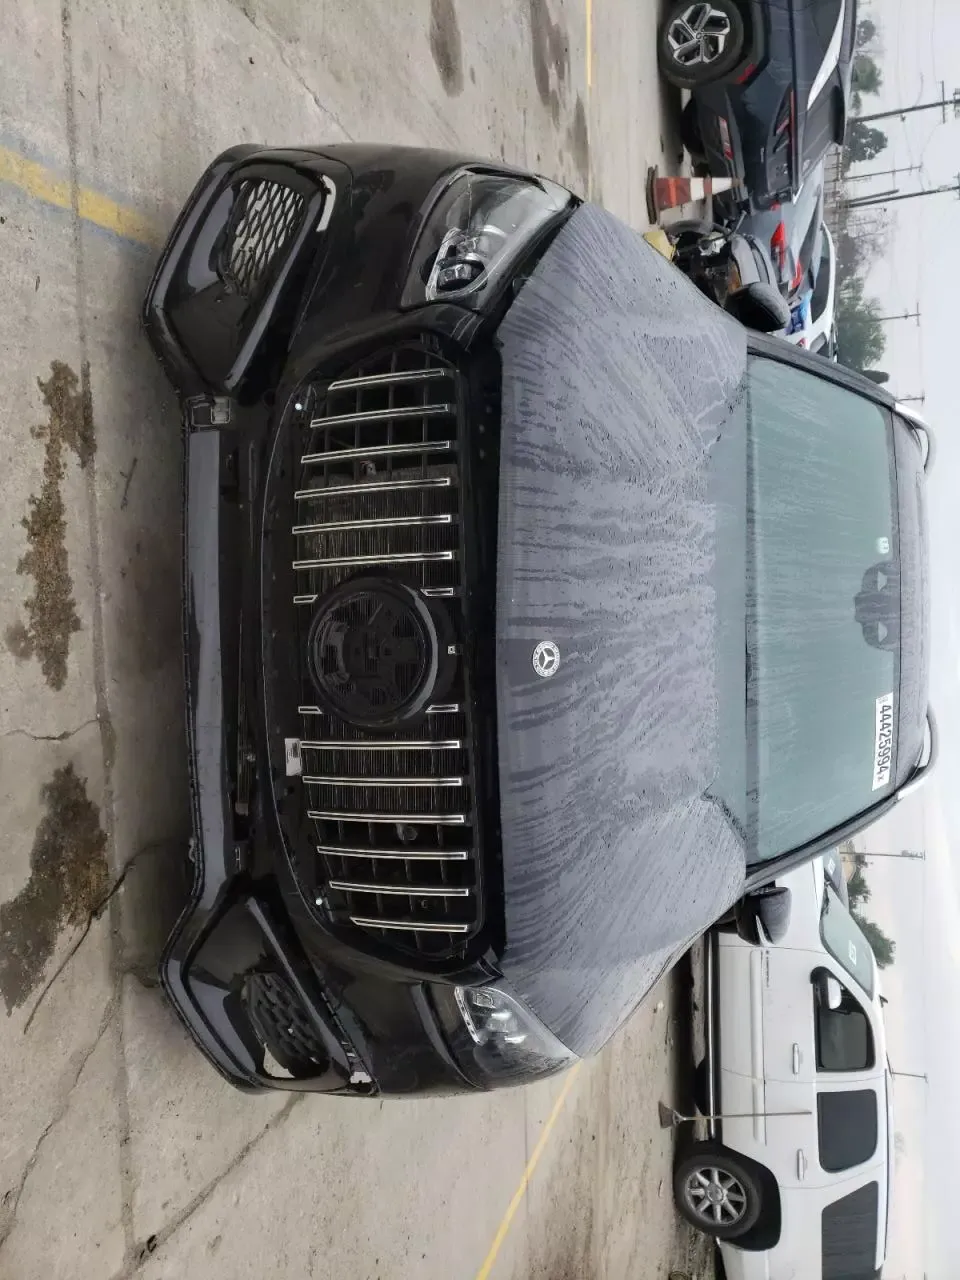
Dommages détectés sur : capot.
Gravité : mineur